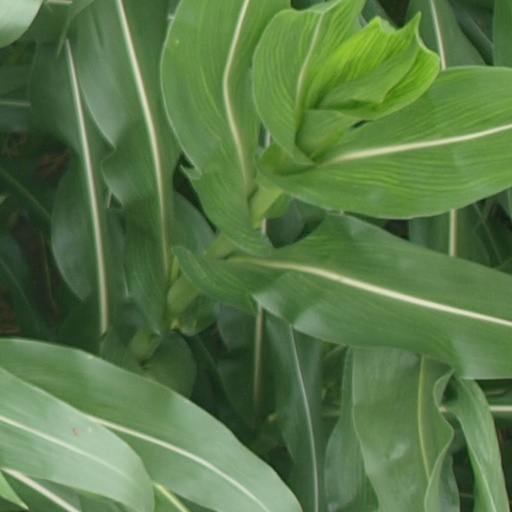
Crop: maize; corn